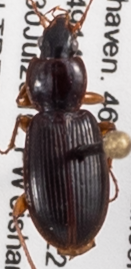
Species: Synuchus impunctatus
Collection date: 2019-07-30
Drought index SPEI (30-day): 0.616
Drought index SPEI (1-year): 1.642
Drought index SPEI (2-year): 1.25